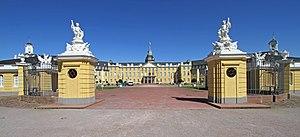
Chateau à Karlsruhe